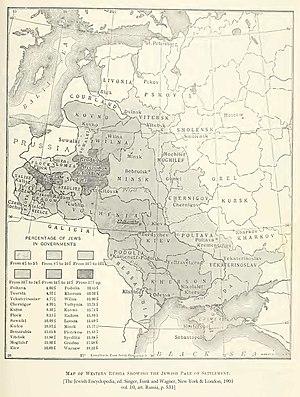
La synagogue de Rouyn-Noranda, située au Québec, Canada, fut construite en 1948 sous le nom de Beit Knesset Israel en hébreu ou Kneseth Israel Congregation en anglais par la Rouyn-Noranda Hebrew Congregation. Une première synagogue en bois avait été construite auparavant en 1932 au même endroit. Elle ferma ses portes comme lieu de culte juif en 1972.
Lioubavitchi est un village du District de Rudnyansky dans l'Oblast de Smolensk en Russie.
La Zone de Résidence était la région ouest de l'Empire russe frontalière avec les puissances d'Europe centrale, où les Juifs enregistrés comme tels étaient cantonnés par le pouvoir impérial jusqu'en février 1917.